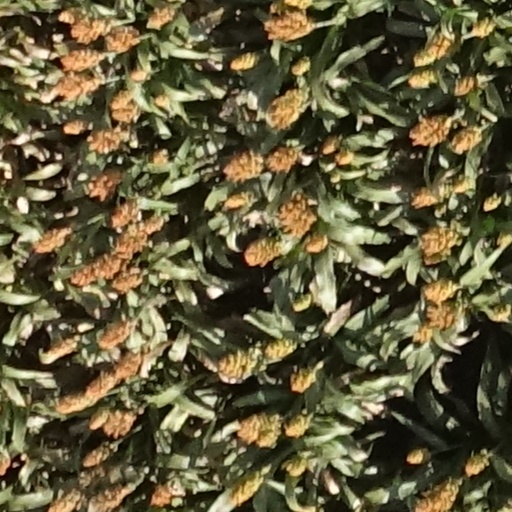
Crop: sorghum